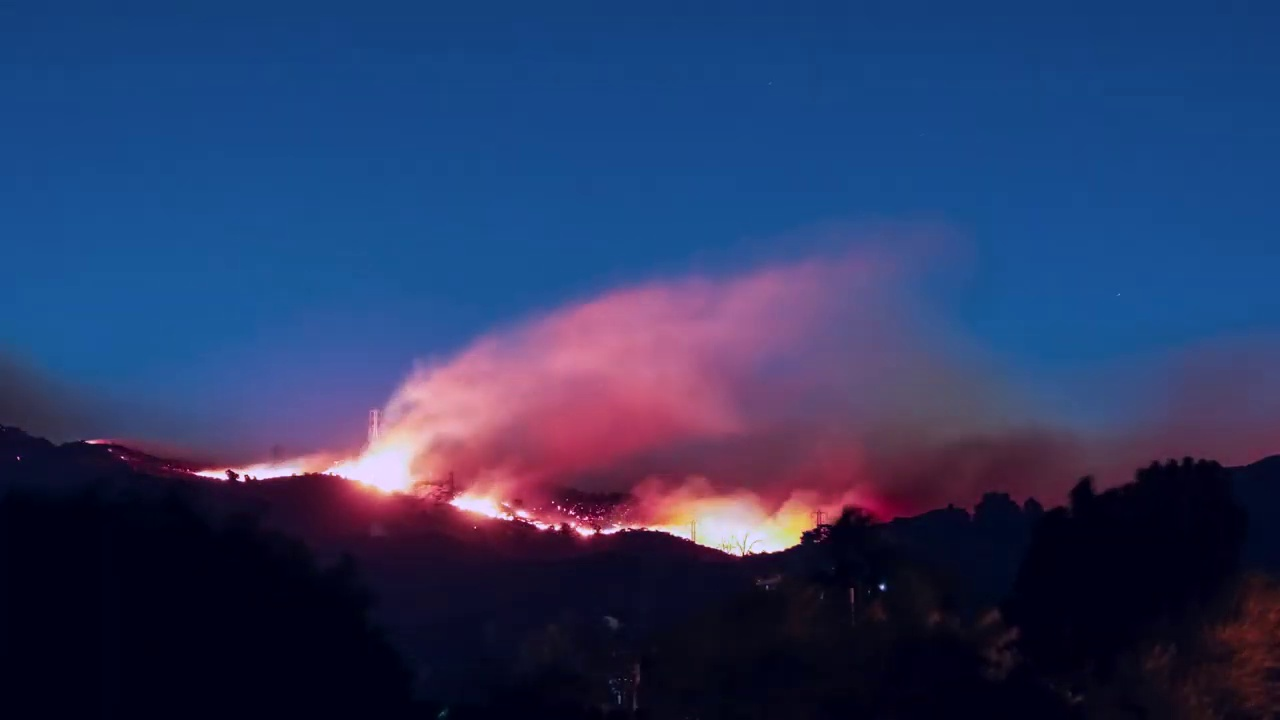
Fire: yes
Smoke: yes